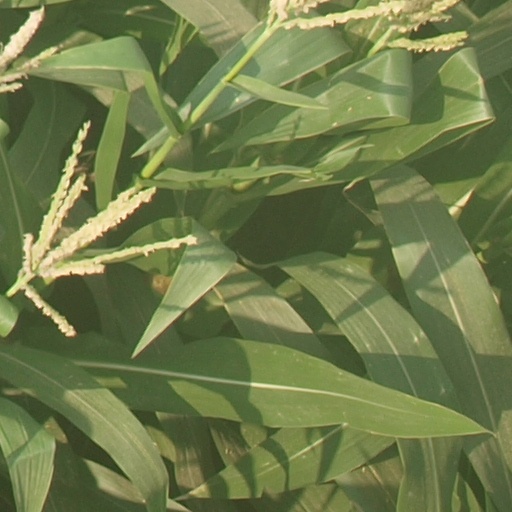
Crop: maize; corn